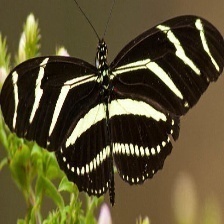
Species: ZEBRA LONG WING